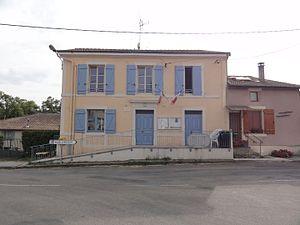
Vadelaincourt (Meuse) mairie
Vadelaincourt est une commune française située dans le département de la Meuse, en région Grand Est.